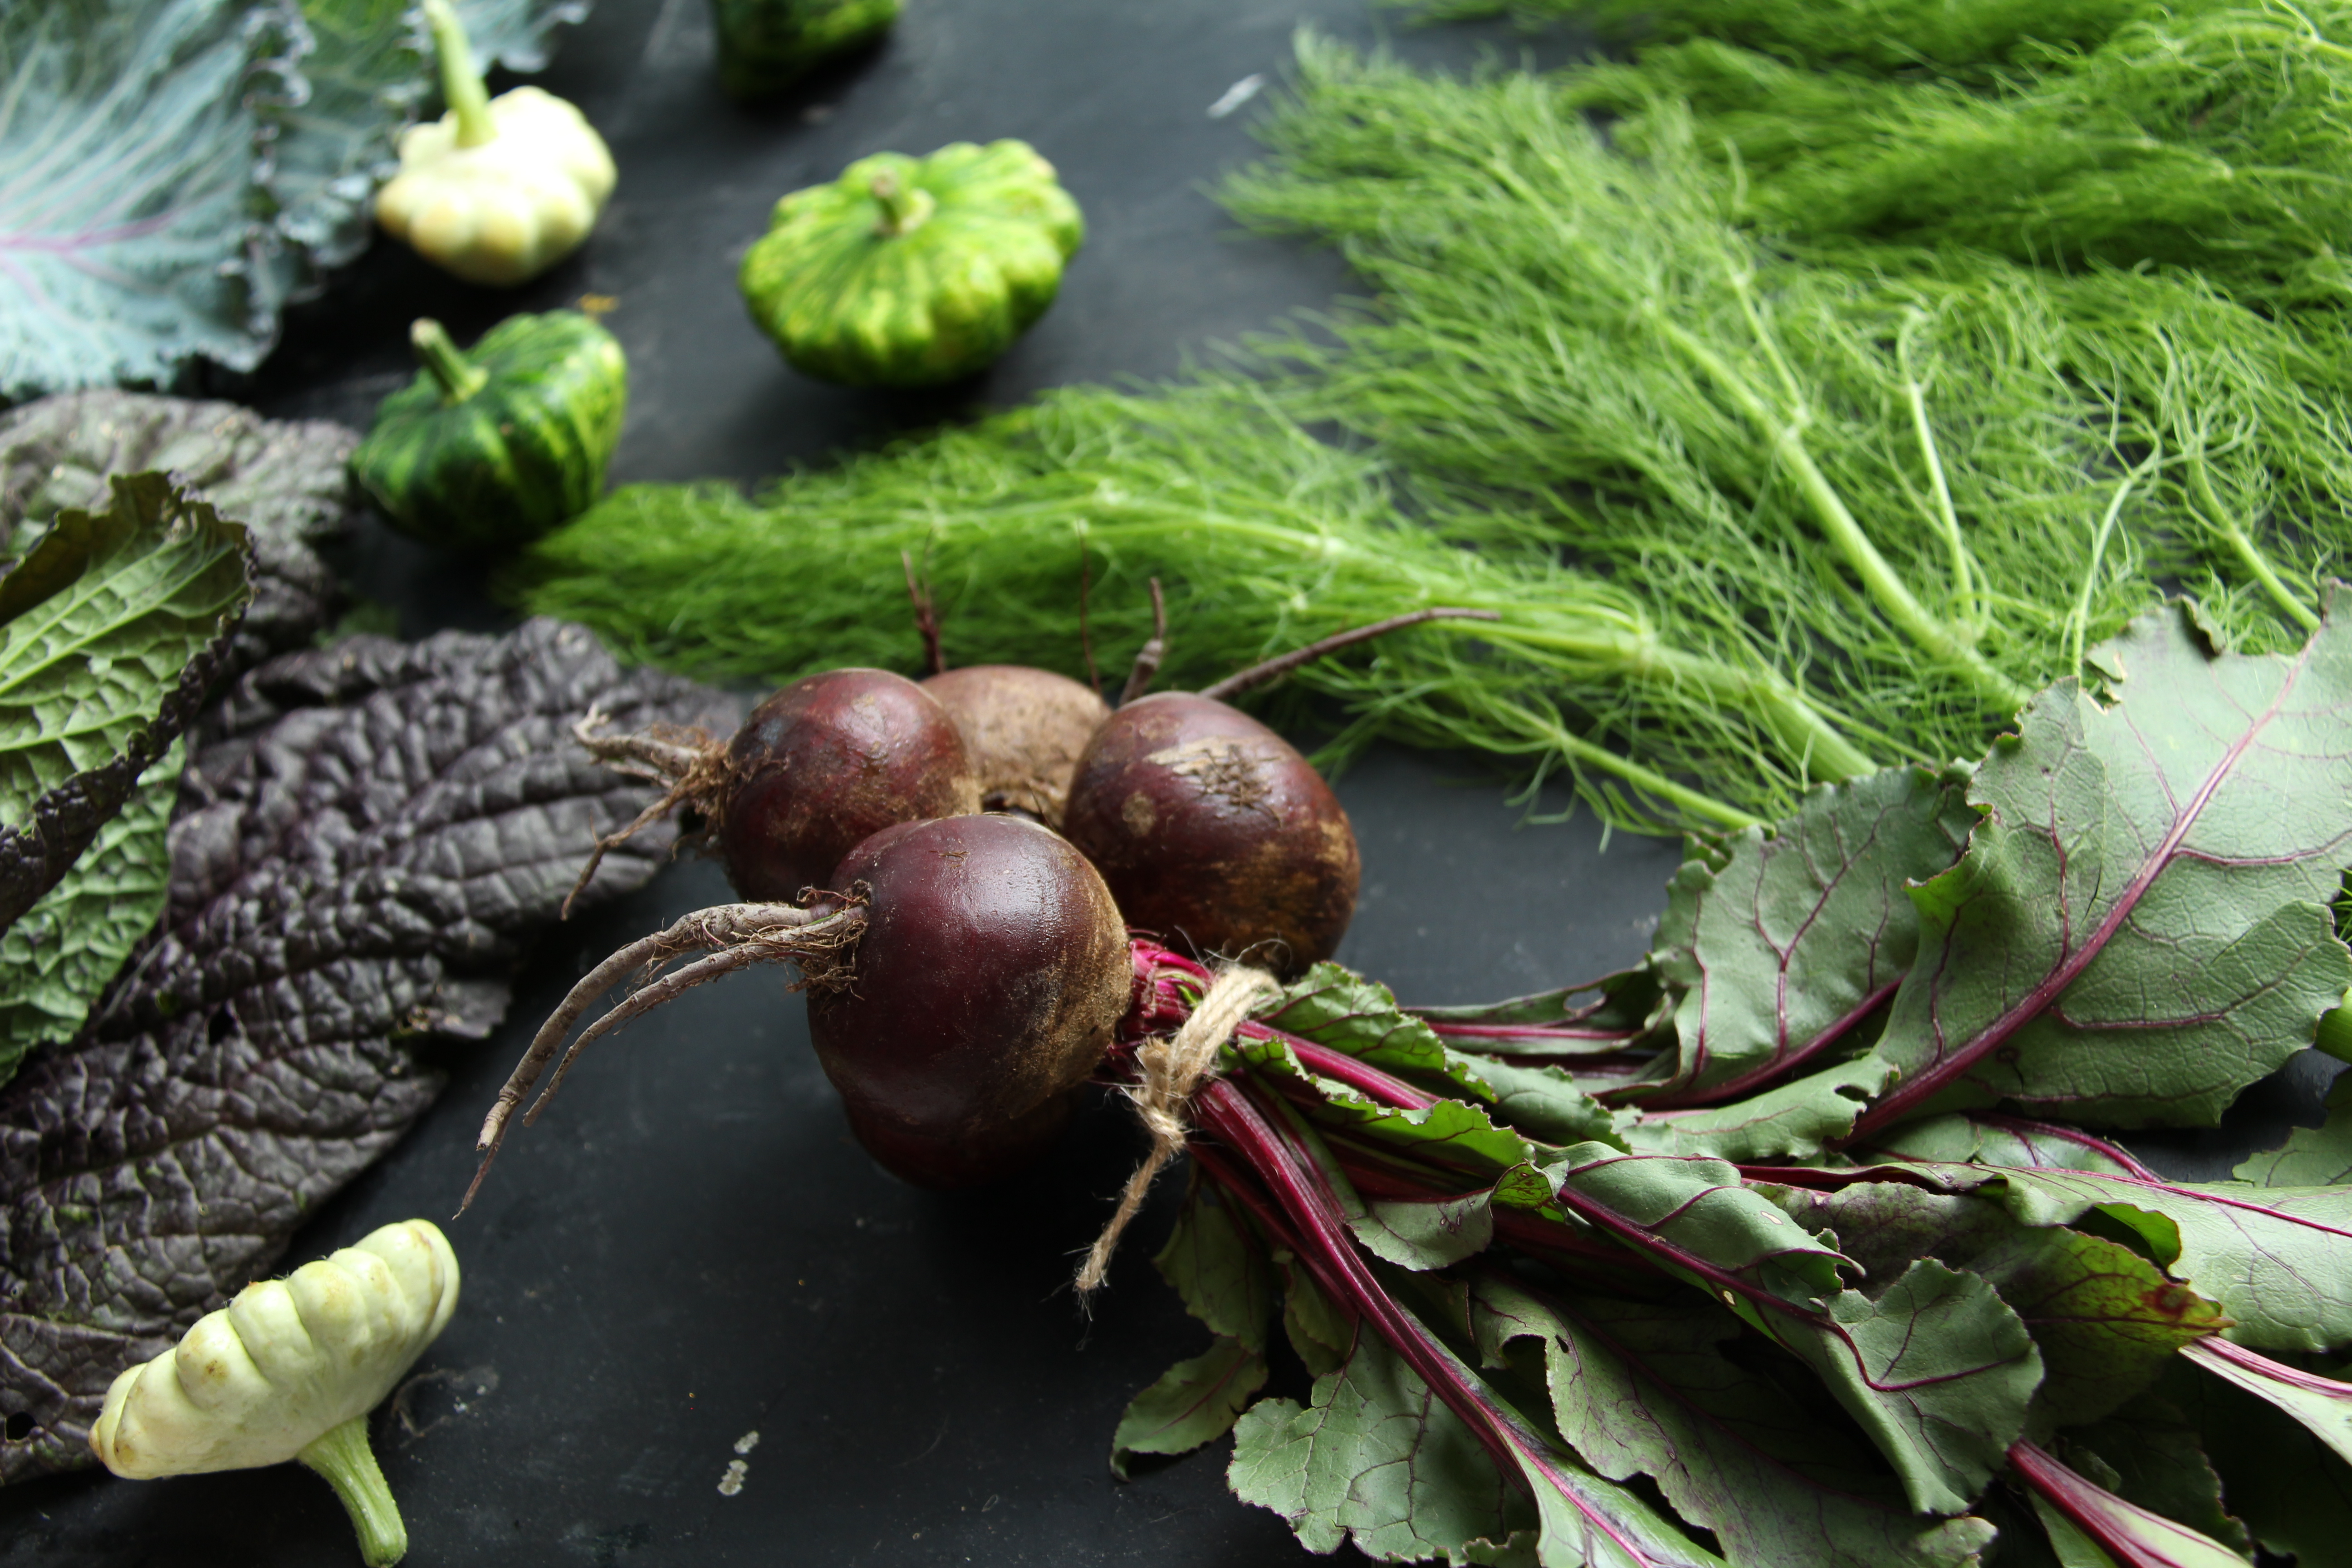
food, leaf vegetable, vegetable, plant, local food, produce, cruciferous vegetables, root vegetable, natural foods, radish, herb, spring greens, vascular plant, beet, turnip, superfood, ingredient